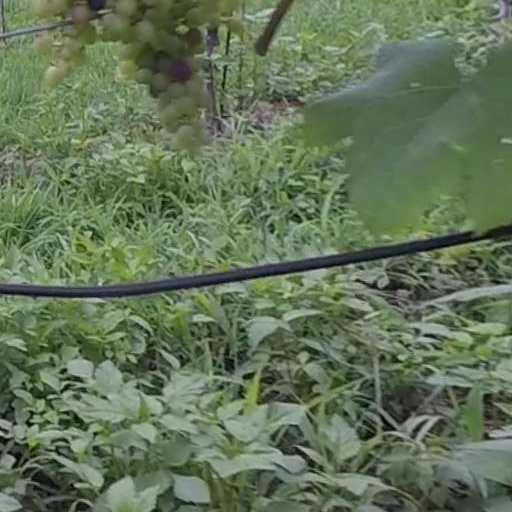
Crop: grape